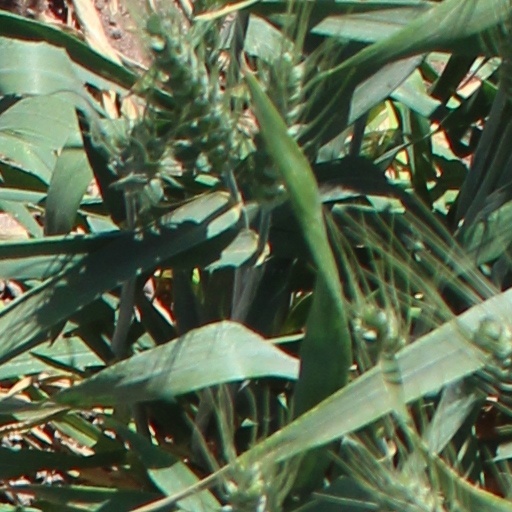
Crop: wheat